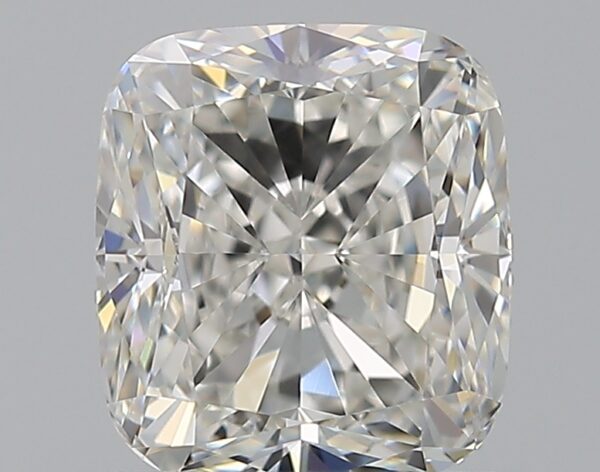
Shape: cushion
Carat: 1.02
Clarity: VVS1
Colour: G
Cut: EX
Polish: EX
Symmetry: VG
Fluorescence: N
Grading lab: GIA
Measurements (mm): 5.95 x 5.37 x 3.63